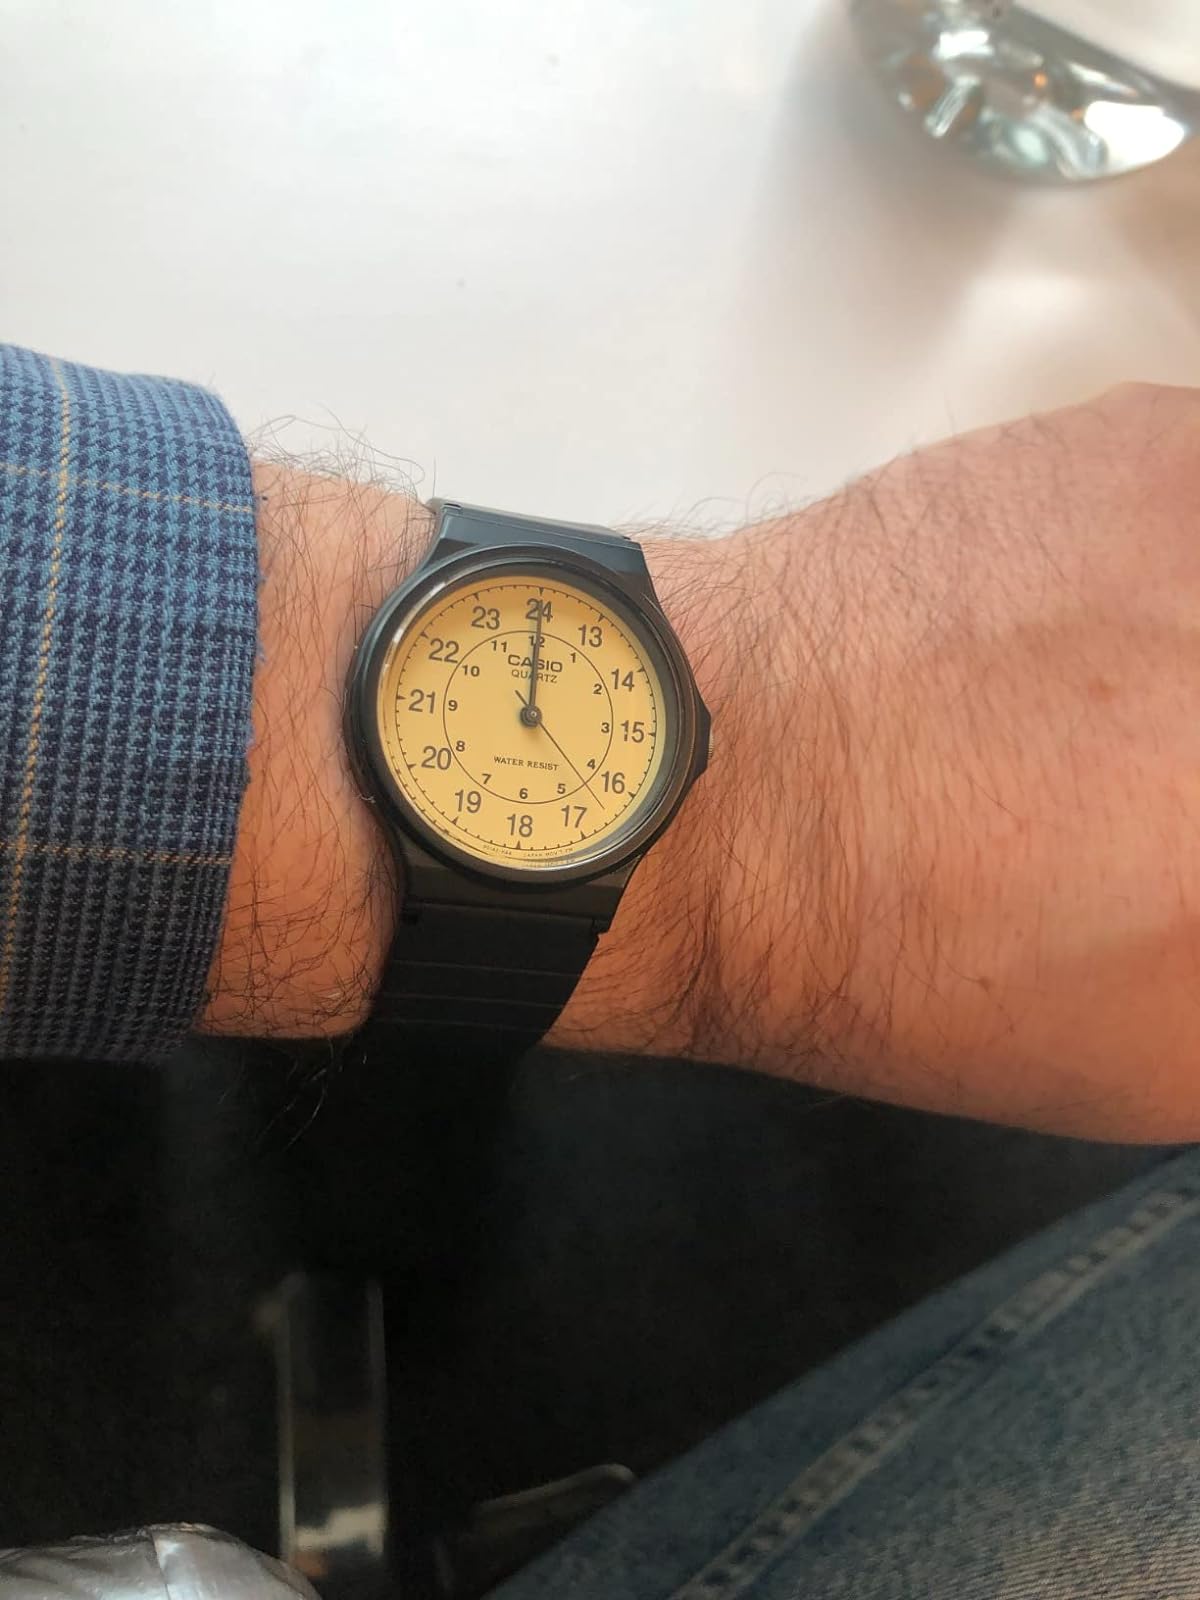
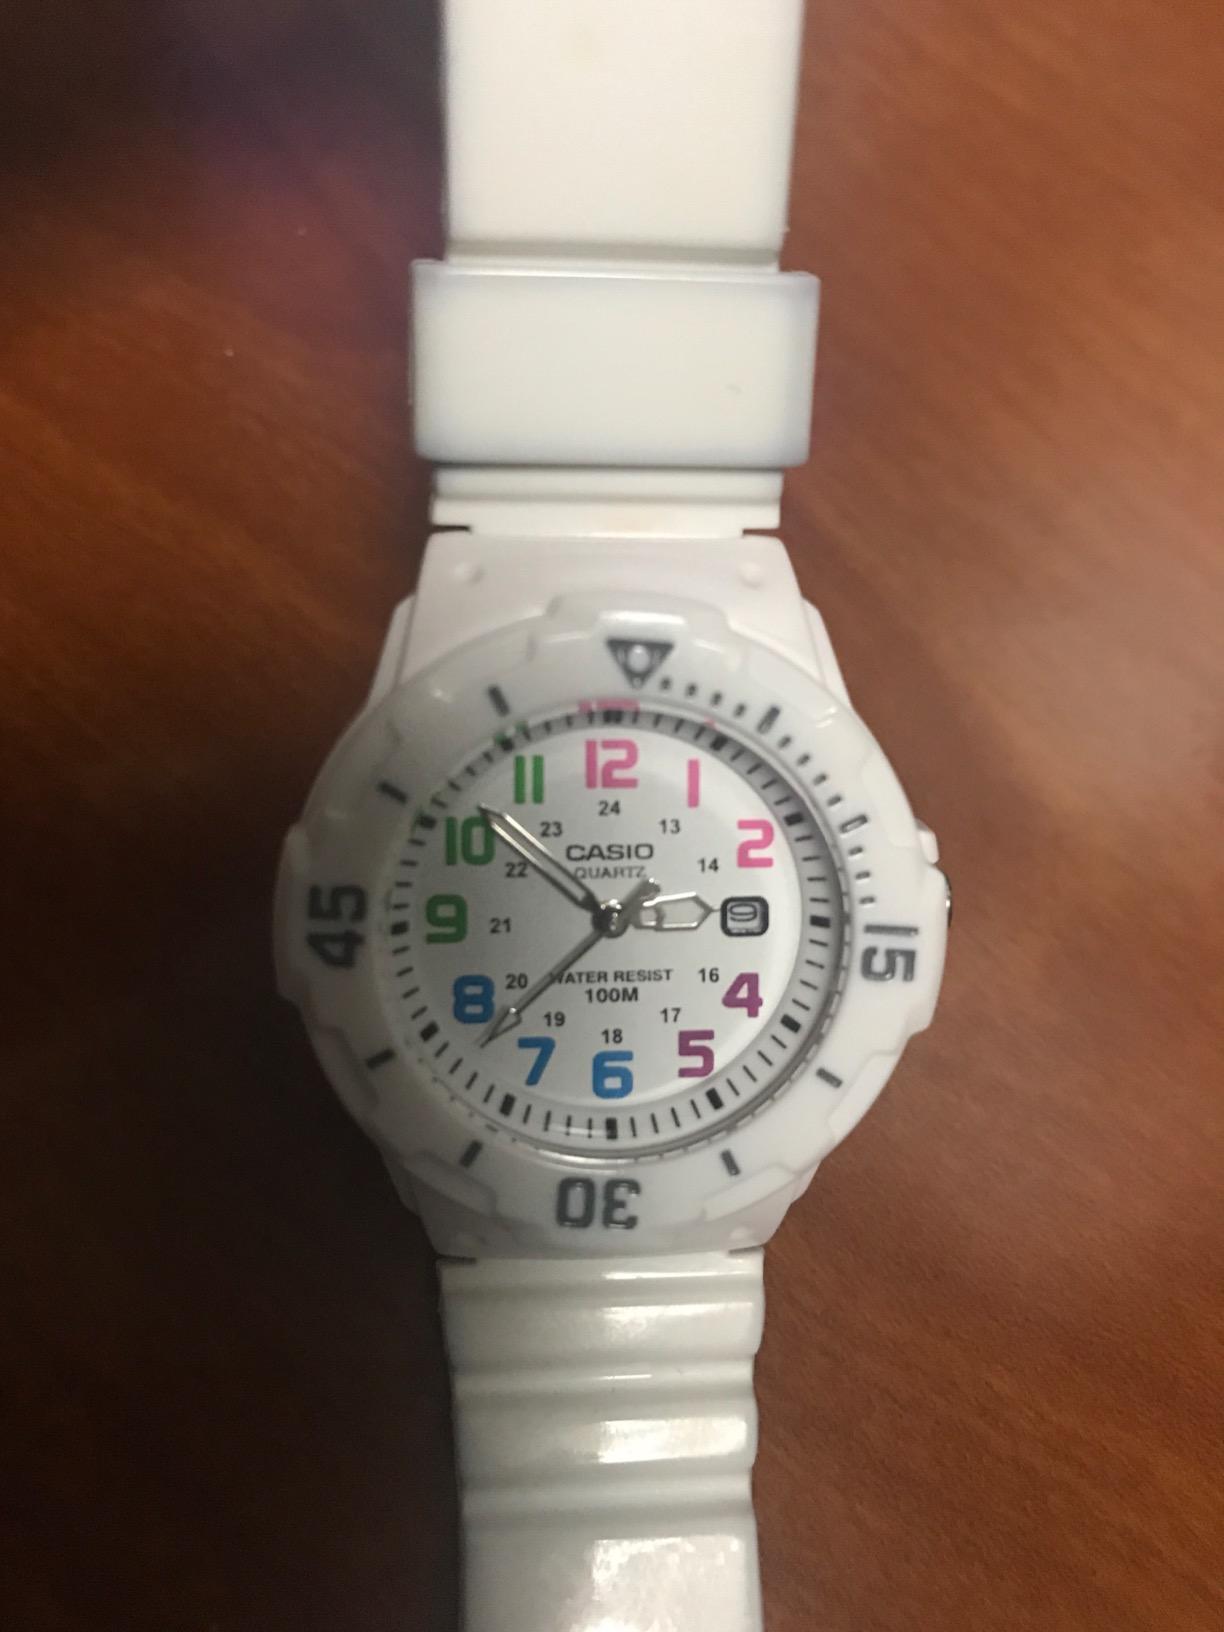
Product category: accessories_watch
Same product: no